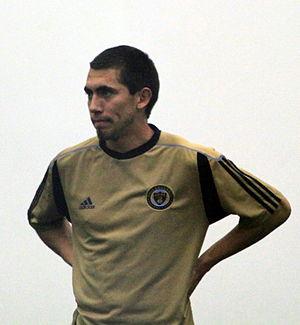
Michael Farfan est un joueur américain de soccer né le 23 juin 1988 à San Diego. Il évoluait au poste de milieu de terrain.